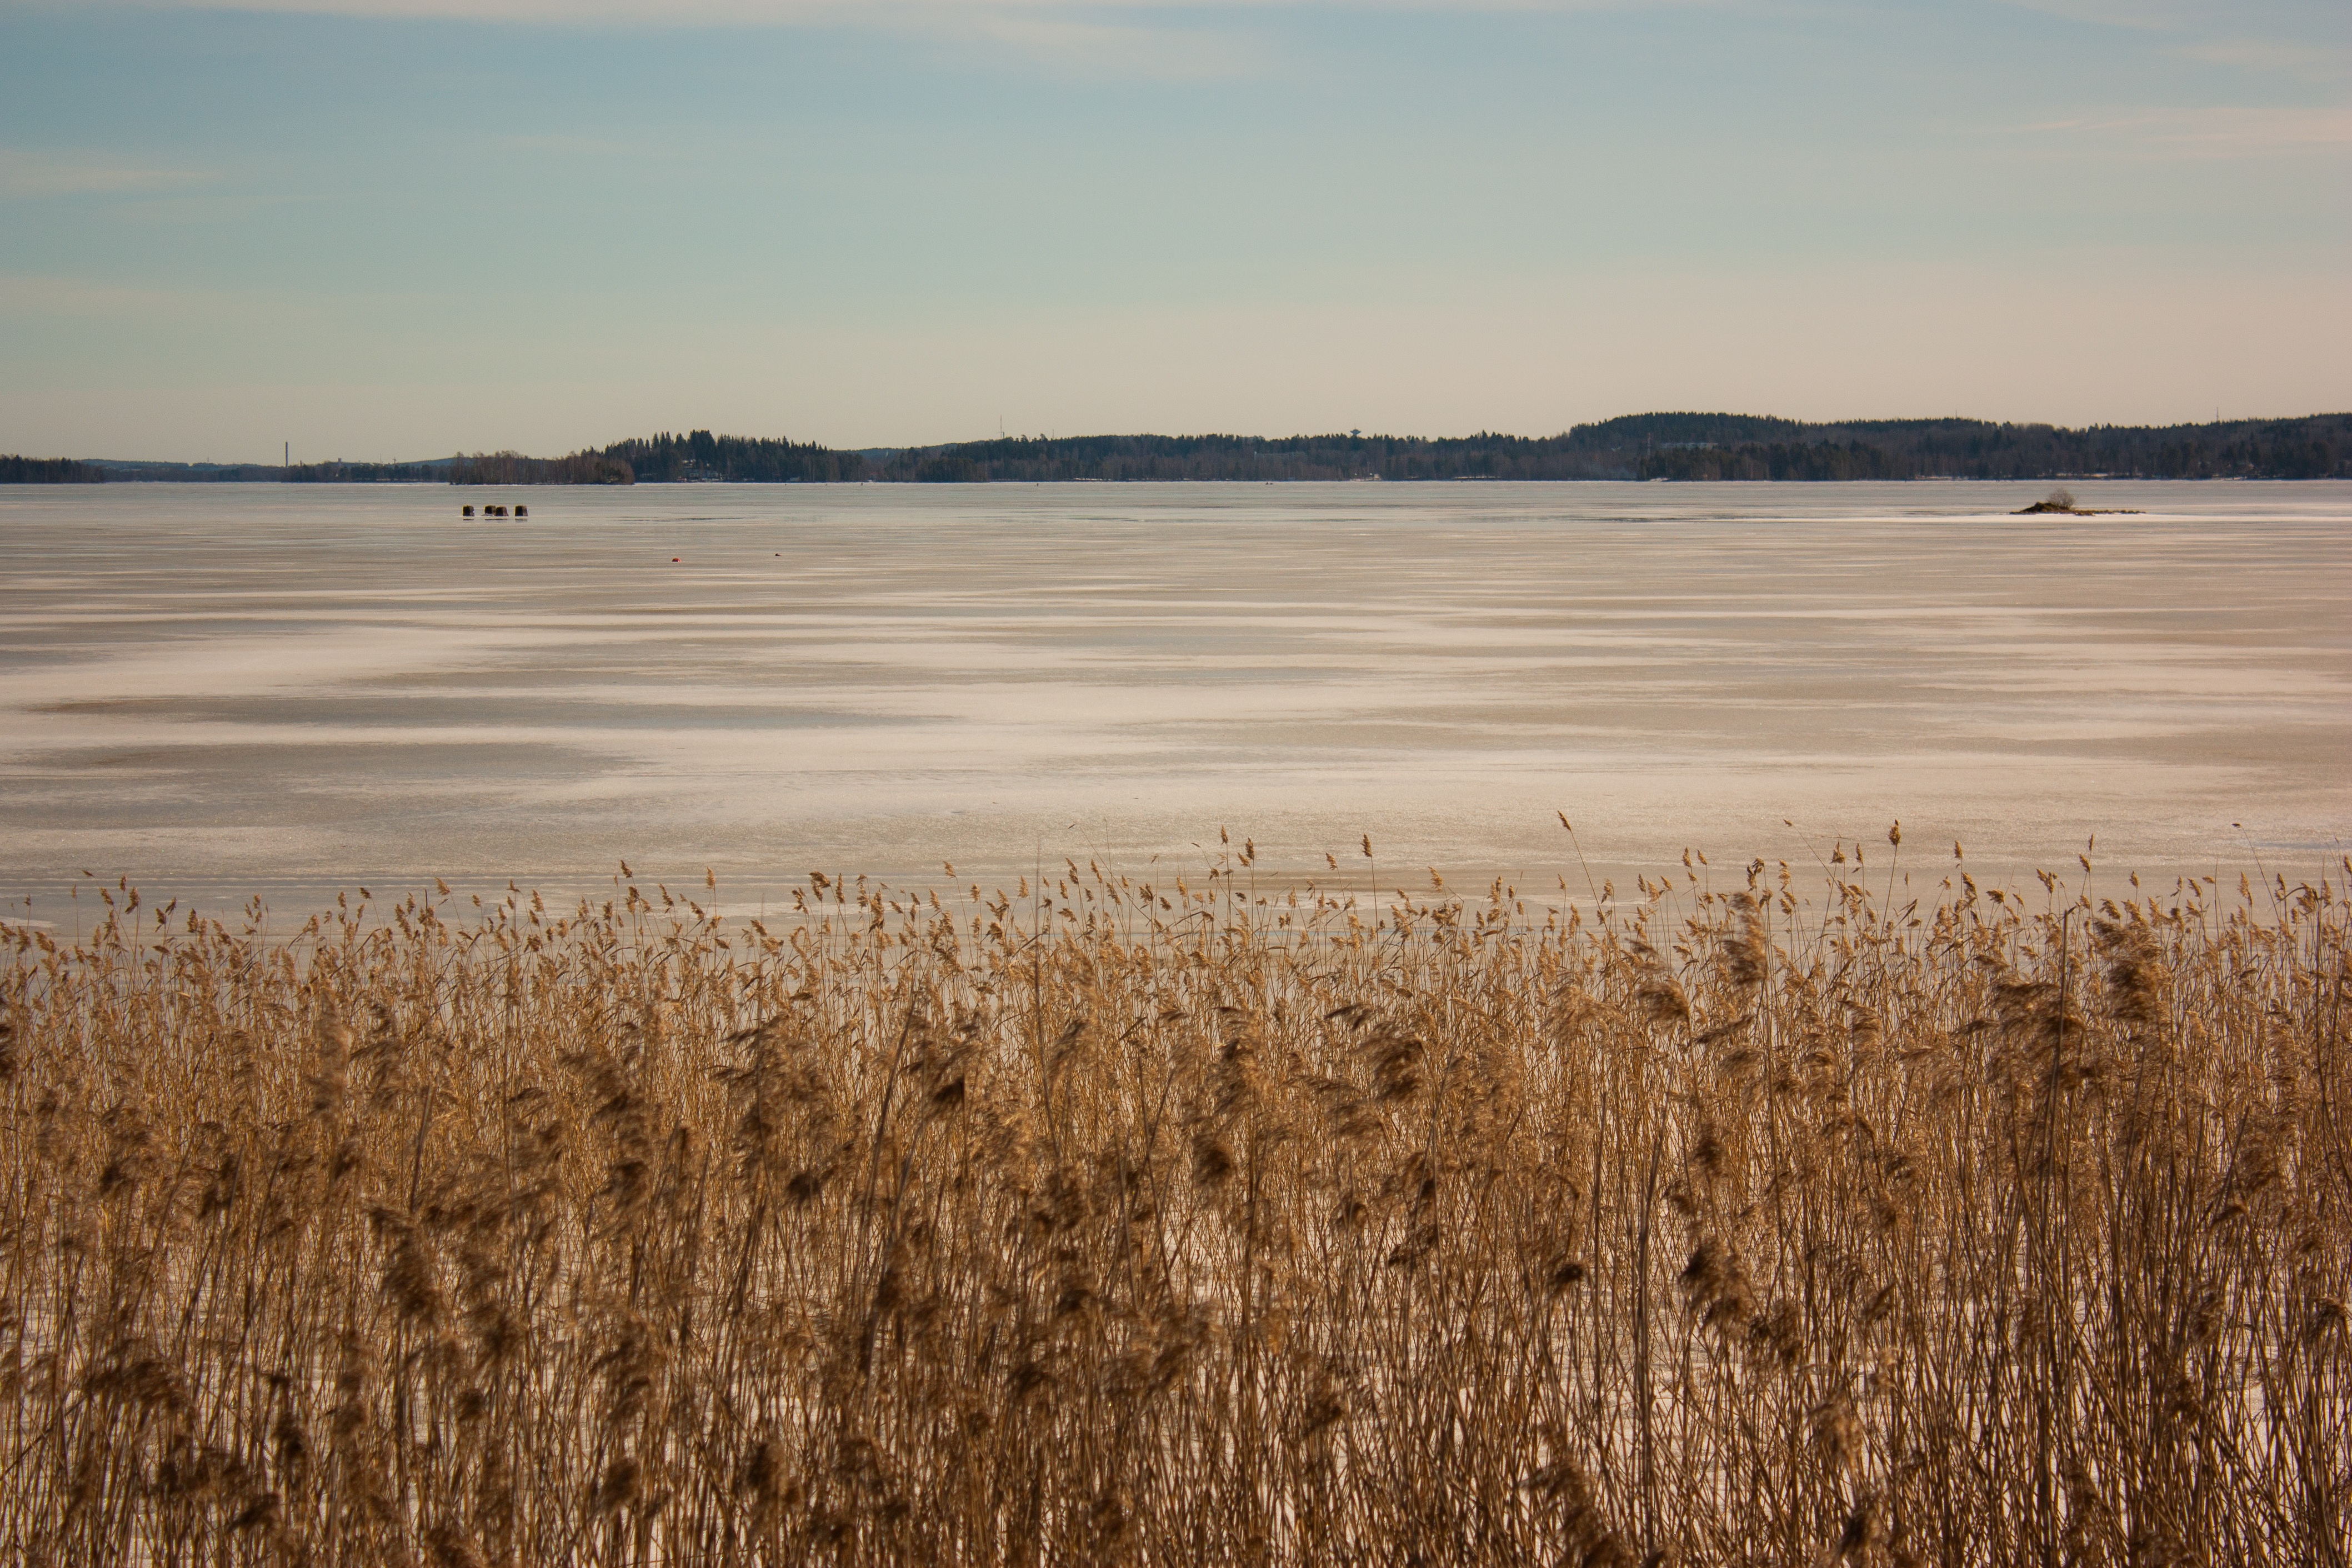
landscape, sea, coast, water, nature, grass, sand, horizon, marsh, sunrise, sunset, field, prairie, morning, shore, lake, dawn, dusk, reflection, wetland, habitat, mudflat, natural environment, atmospheric phenomenon, grass family